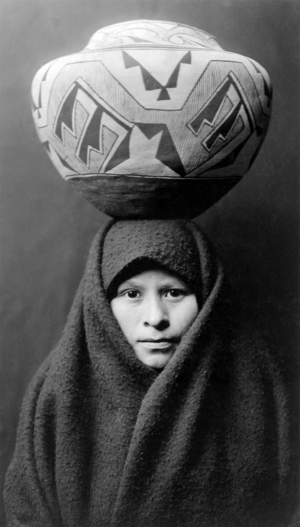
Zuni
Zuni pige med krukke, fotograferet af Edward S. Curtis i 1903.
Zuni folket er et af de indianske pueblofolk i USA, som især bor i Zuni Pueblo og det omkringliggende område i New Mexico. Zuni sproget er et isoleret sprog, som ikke påviseligt er beslægtet med andre indianske sprog. Zunierne har formentlig boet som landbrugsfolk i samme område i mindst 3,000 til 4,000 år, og har muligvis været relateret til den arkæologiske Mogollón kultur. Zunierne er kendt for deres håndværk: flettede kurve, sølvsmedearbejde, vævede tekstiler; og også for deres religiøse traditioner som søger at holde hemmelige for udefrakommende. I 2000, var der 10,228 medlemmer af zunistammen.